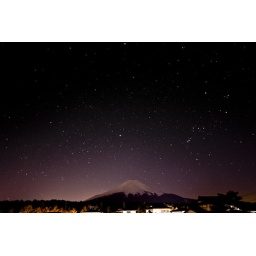
Orion and his big dog playing around Mount Fuji. Mount Fuji near Yamanaka lake at midnight.